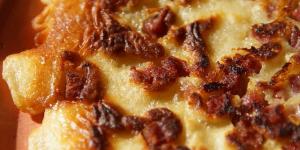
canelones rellenos de choclo